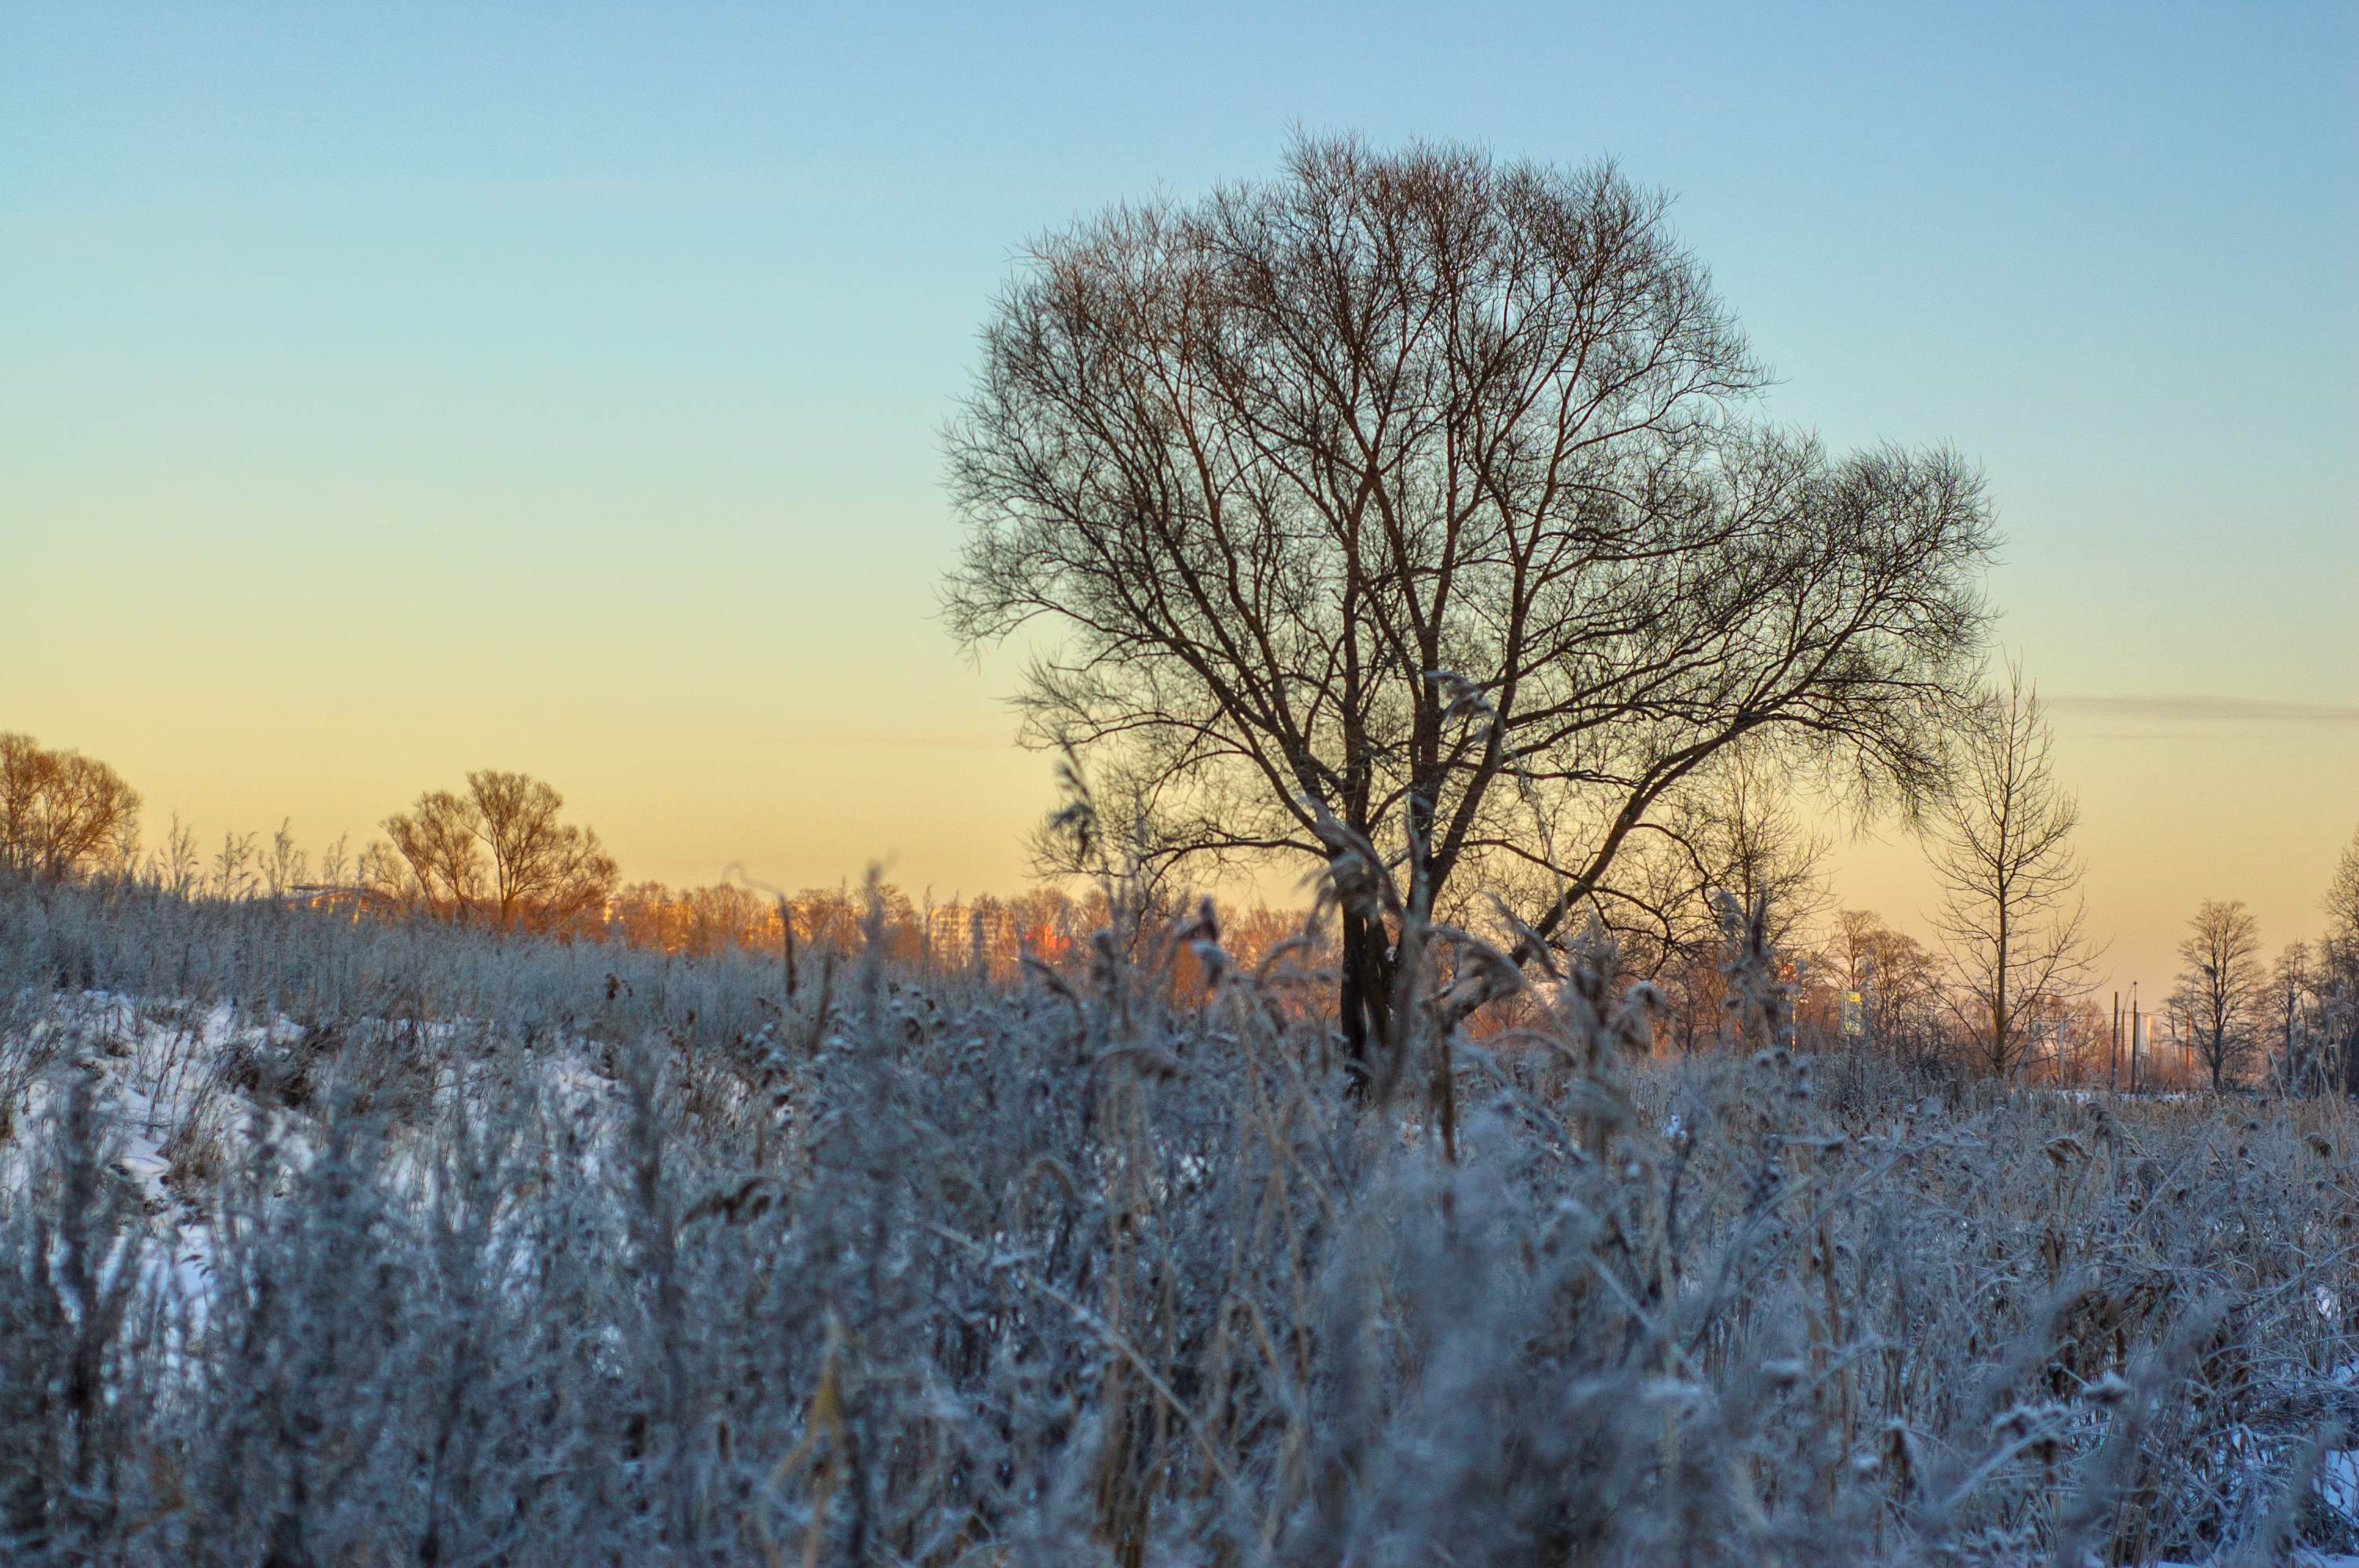
image, branch, winter, twig, natural landscape, freezing, horizon, sunlight, evening, morning, grass family, sunrise, dusk, snow, sunset, frost, herbaceous plant, subshrub, plant stem, perennial plant, deciduous